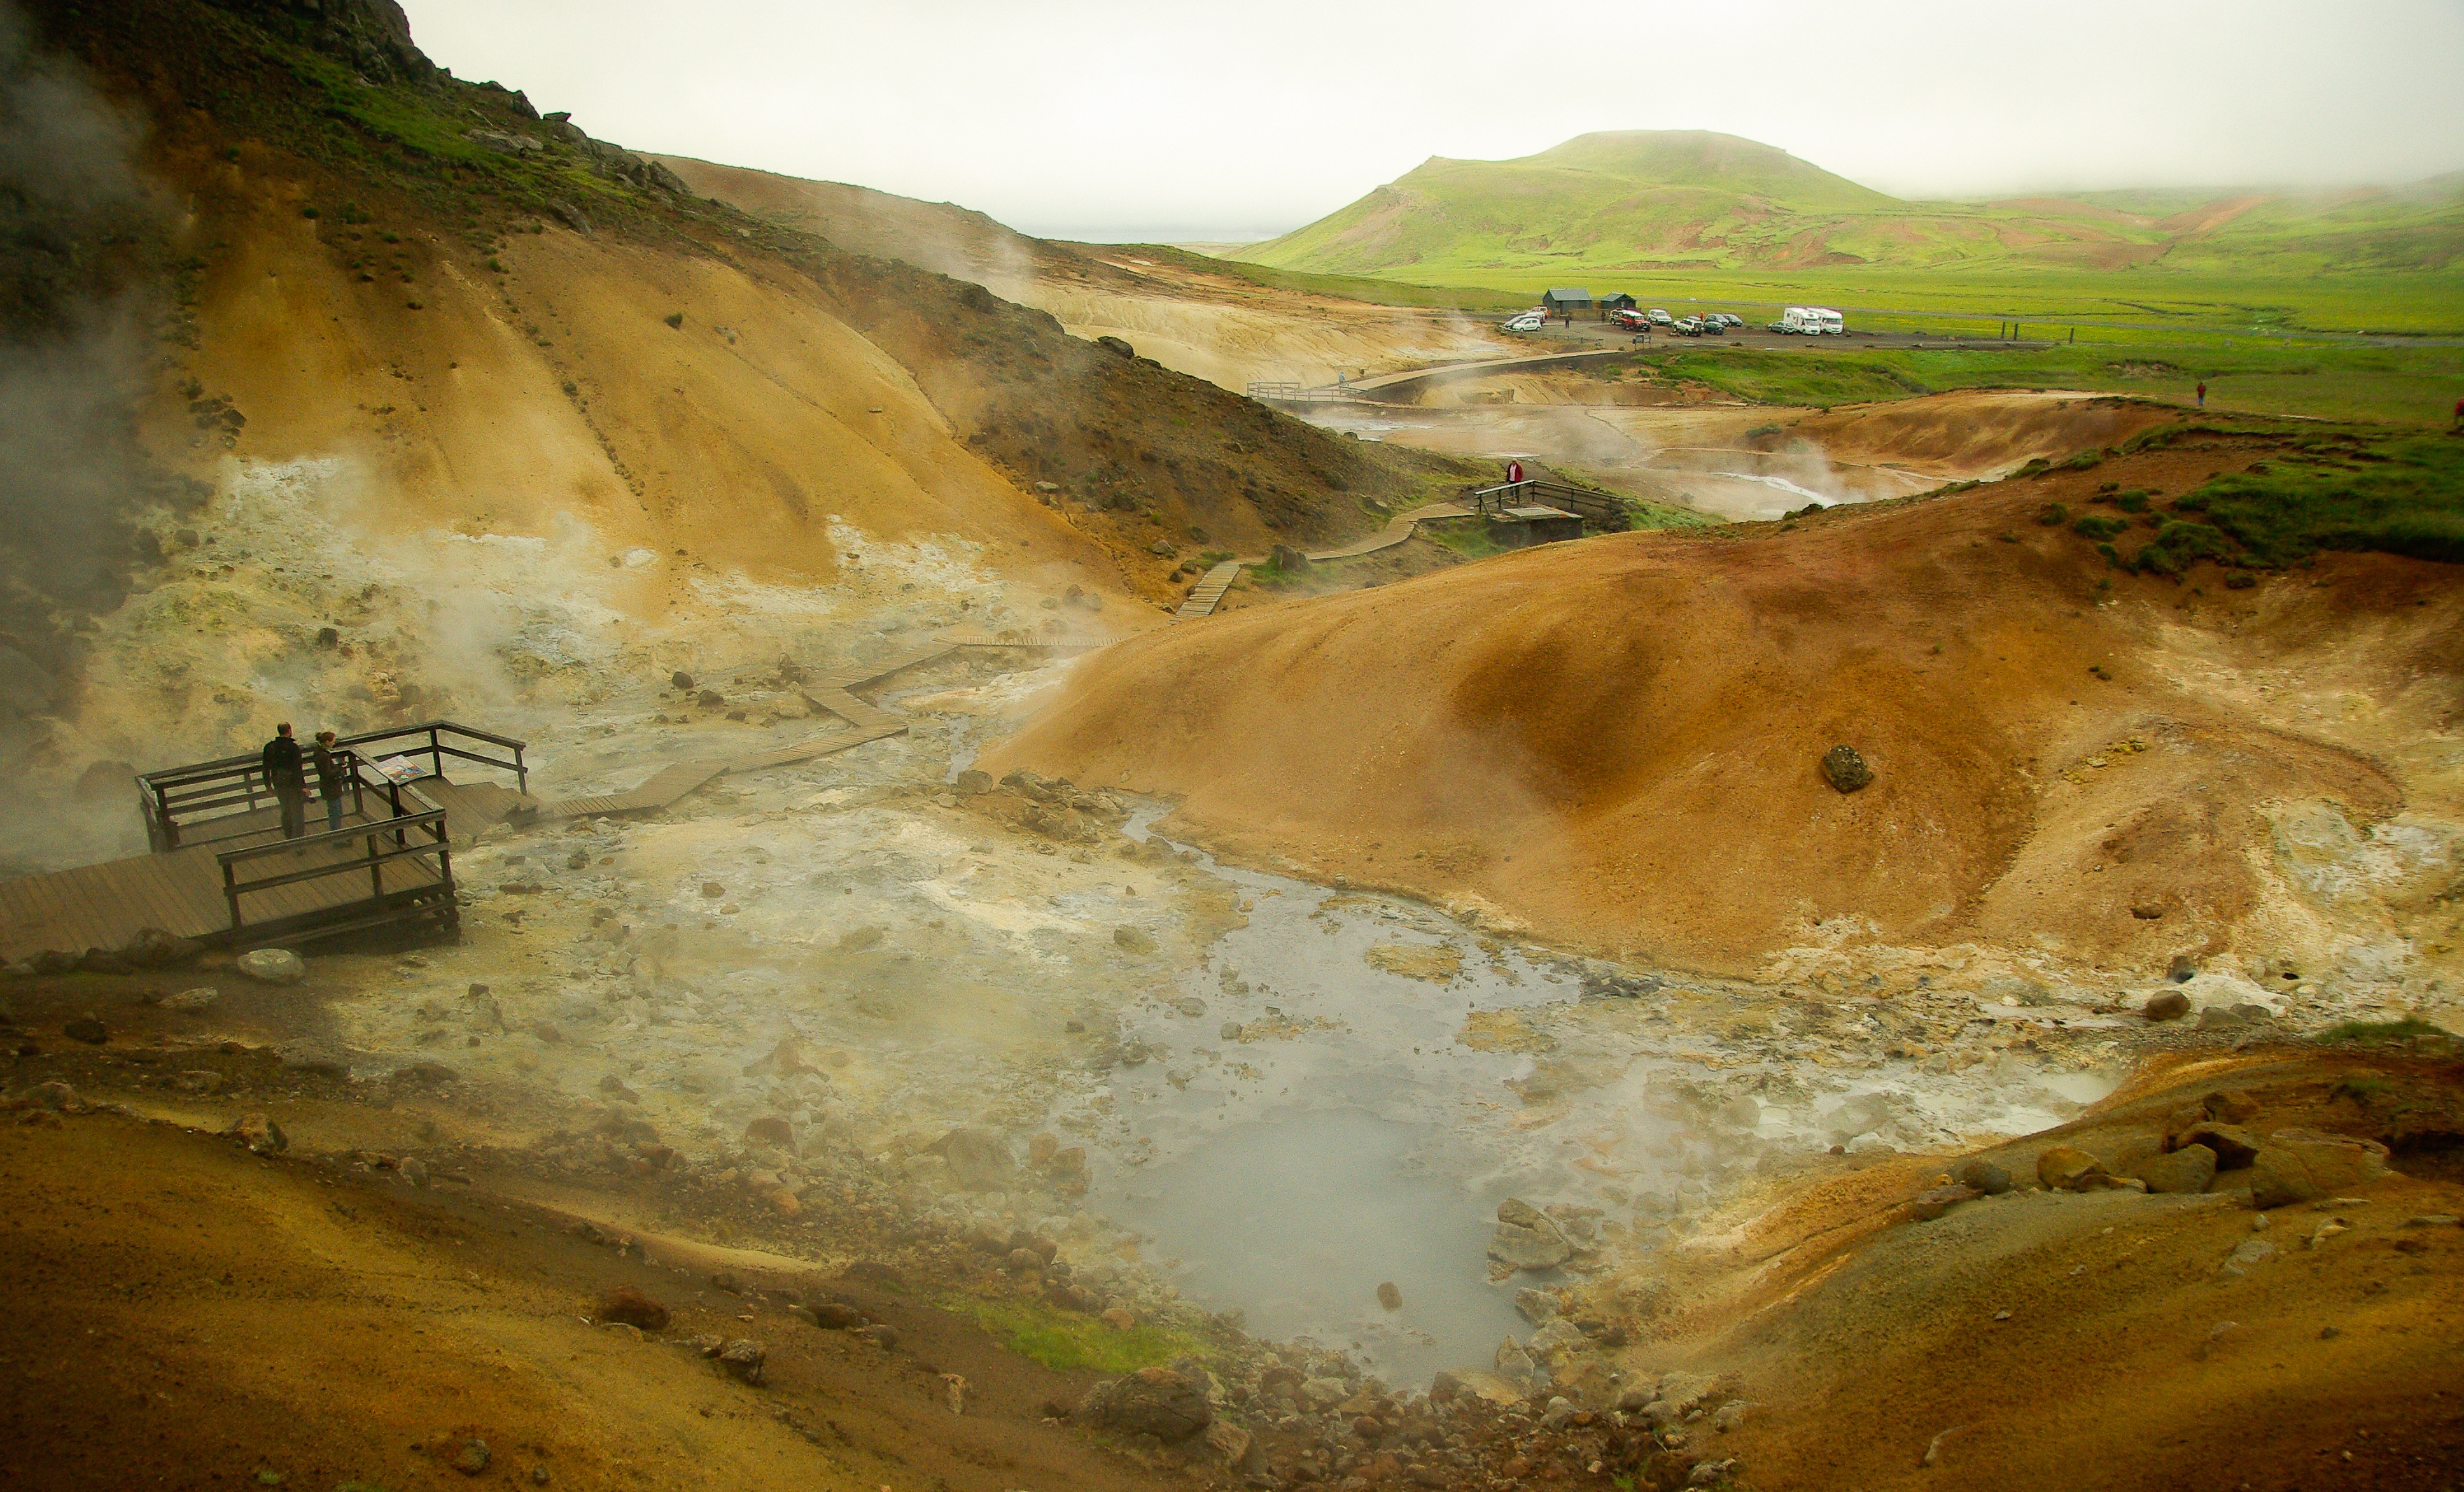
landscape, valley, iceland, terrain, geology, geothermal, plateau, landform, volcanism, geographical feature, atmospheric phenomenon, kr suv k